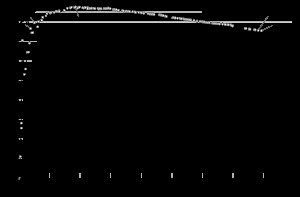
Kernekraft
Gennemsnitlige bindingsenergi per nukleon. Følgende har den højeste gennemsnitlige bindingsenergi per nukleon i faldende orden: 62Ni, 58Fe, 56Fe og 60Ni.[1] Som konsekvens heraf vil man miste energi hvis man fissionerer (spalter) eller fusionerer jernkerner (- muligvis med undtagelse til fusionering til en neutronstjerne eller tættere). Af grafen kan det også udledes at man får væsentligt mere energi ud af at fusionere 2H, 3H, 3He, 6Li, 7Li, 11B, 15N per nukleon – end at fissionere meget tunge kerner f.eks. 235U.
Kernekraft betegner udnyttelse af atomkernereaktioner til energiforsyningsformål i en kernereaktor eller radioisotopgenerator. Kernekraft udgør et alternativ til energiforsyning baseret på fossilt brændsel og indgår i flere landes energistrategi. Cirka 17 procent af verdens samlede omsætning af elektrisk energi stammer fra kernekraft.